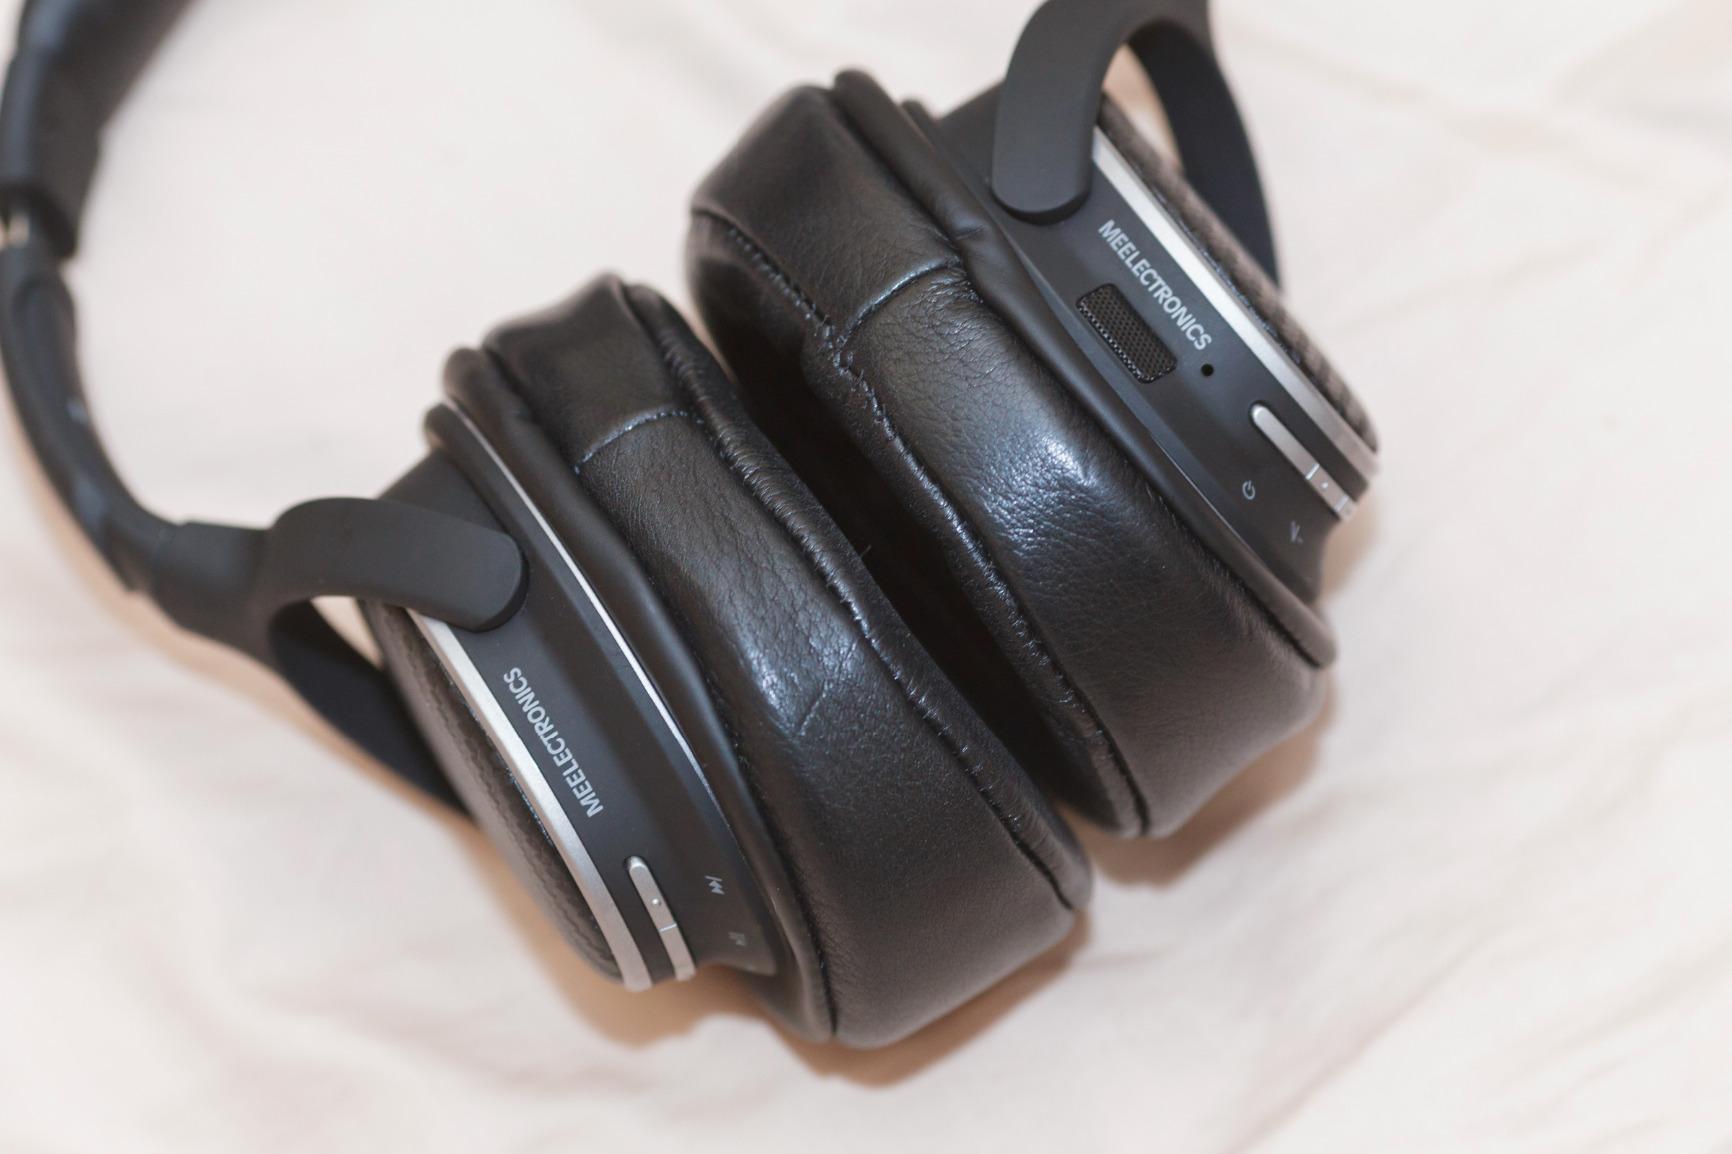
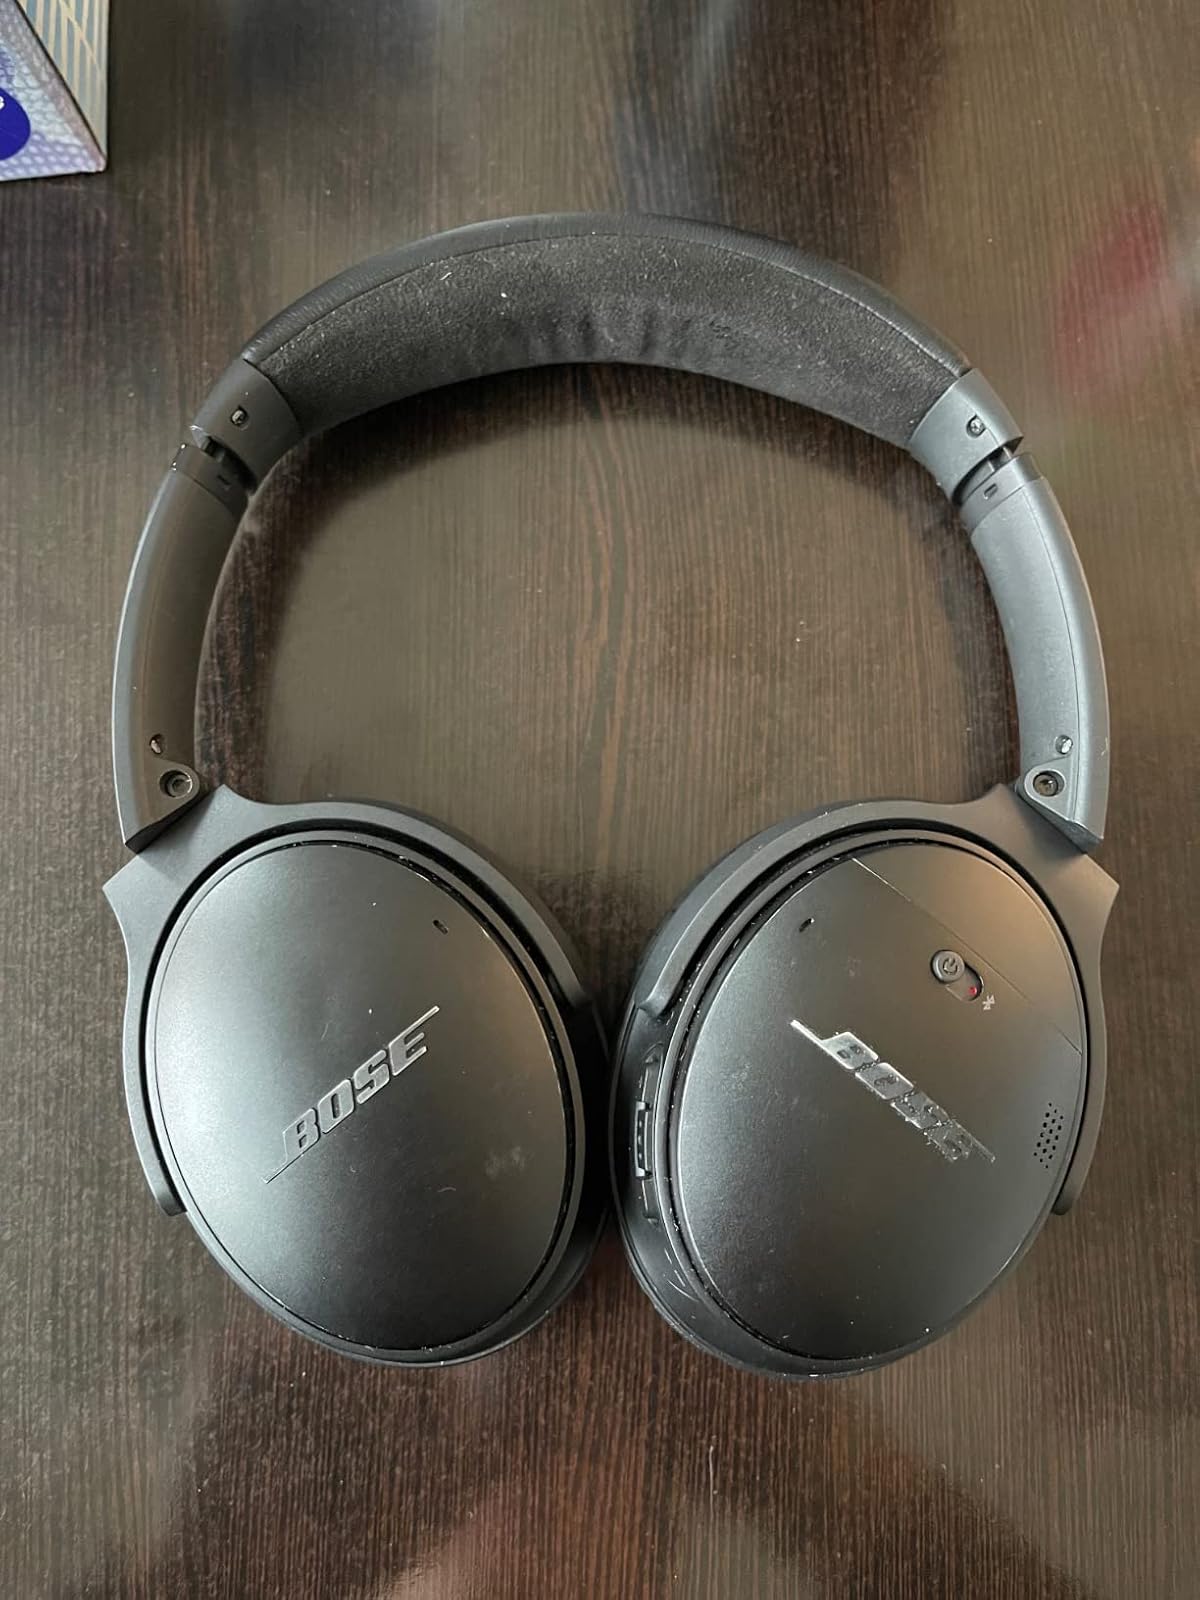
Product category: headphones
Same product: no